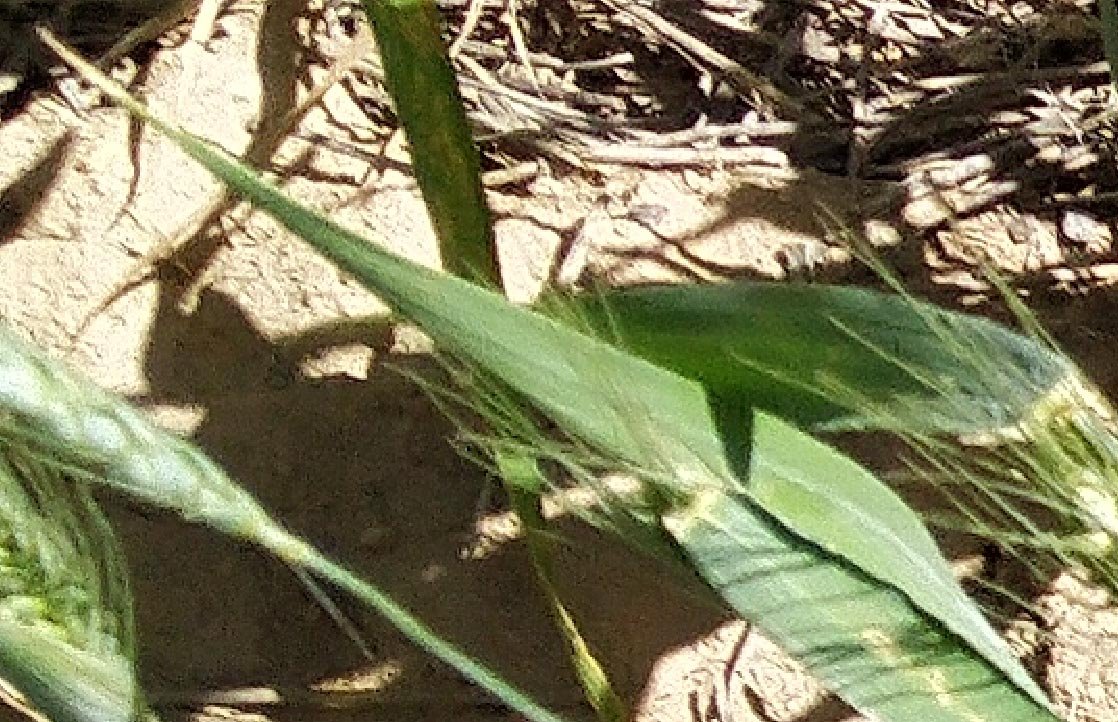
Label: Wheat___Healthy